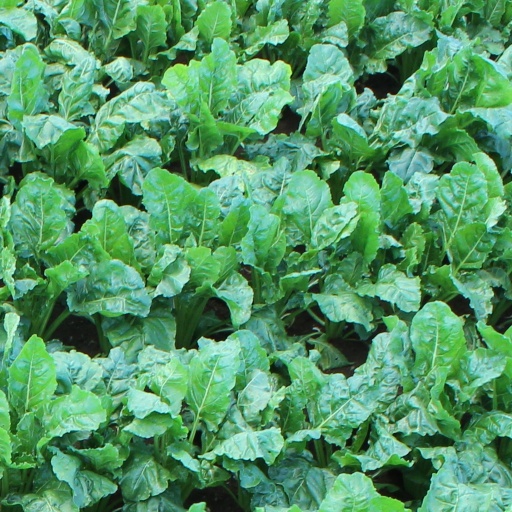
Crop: sugar beet